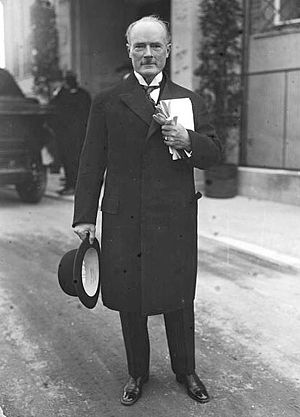
Gustav Krupp von Bohlen und Halbach
Gustav Krupp von Bohlen und Halbach var en tysk diplomat, der giftede sig med Bertha Krupp.